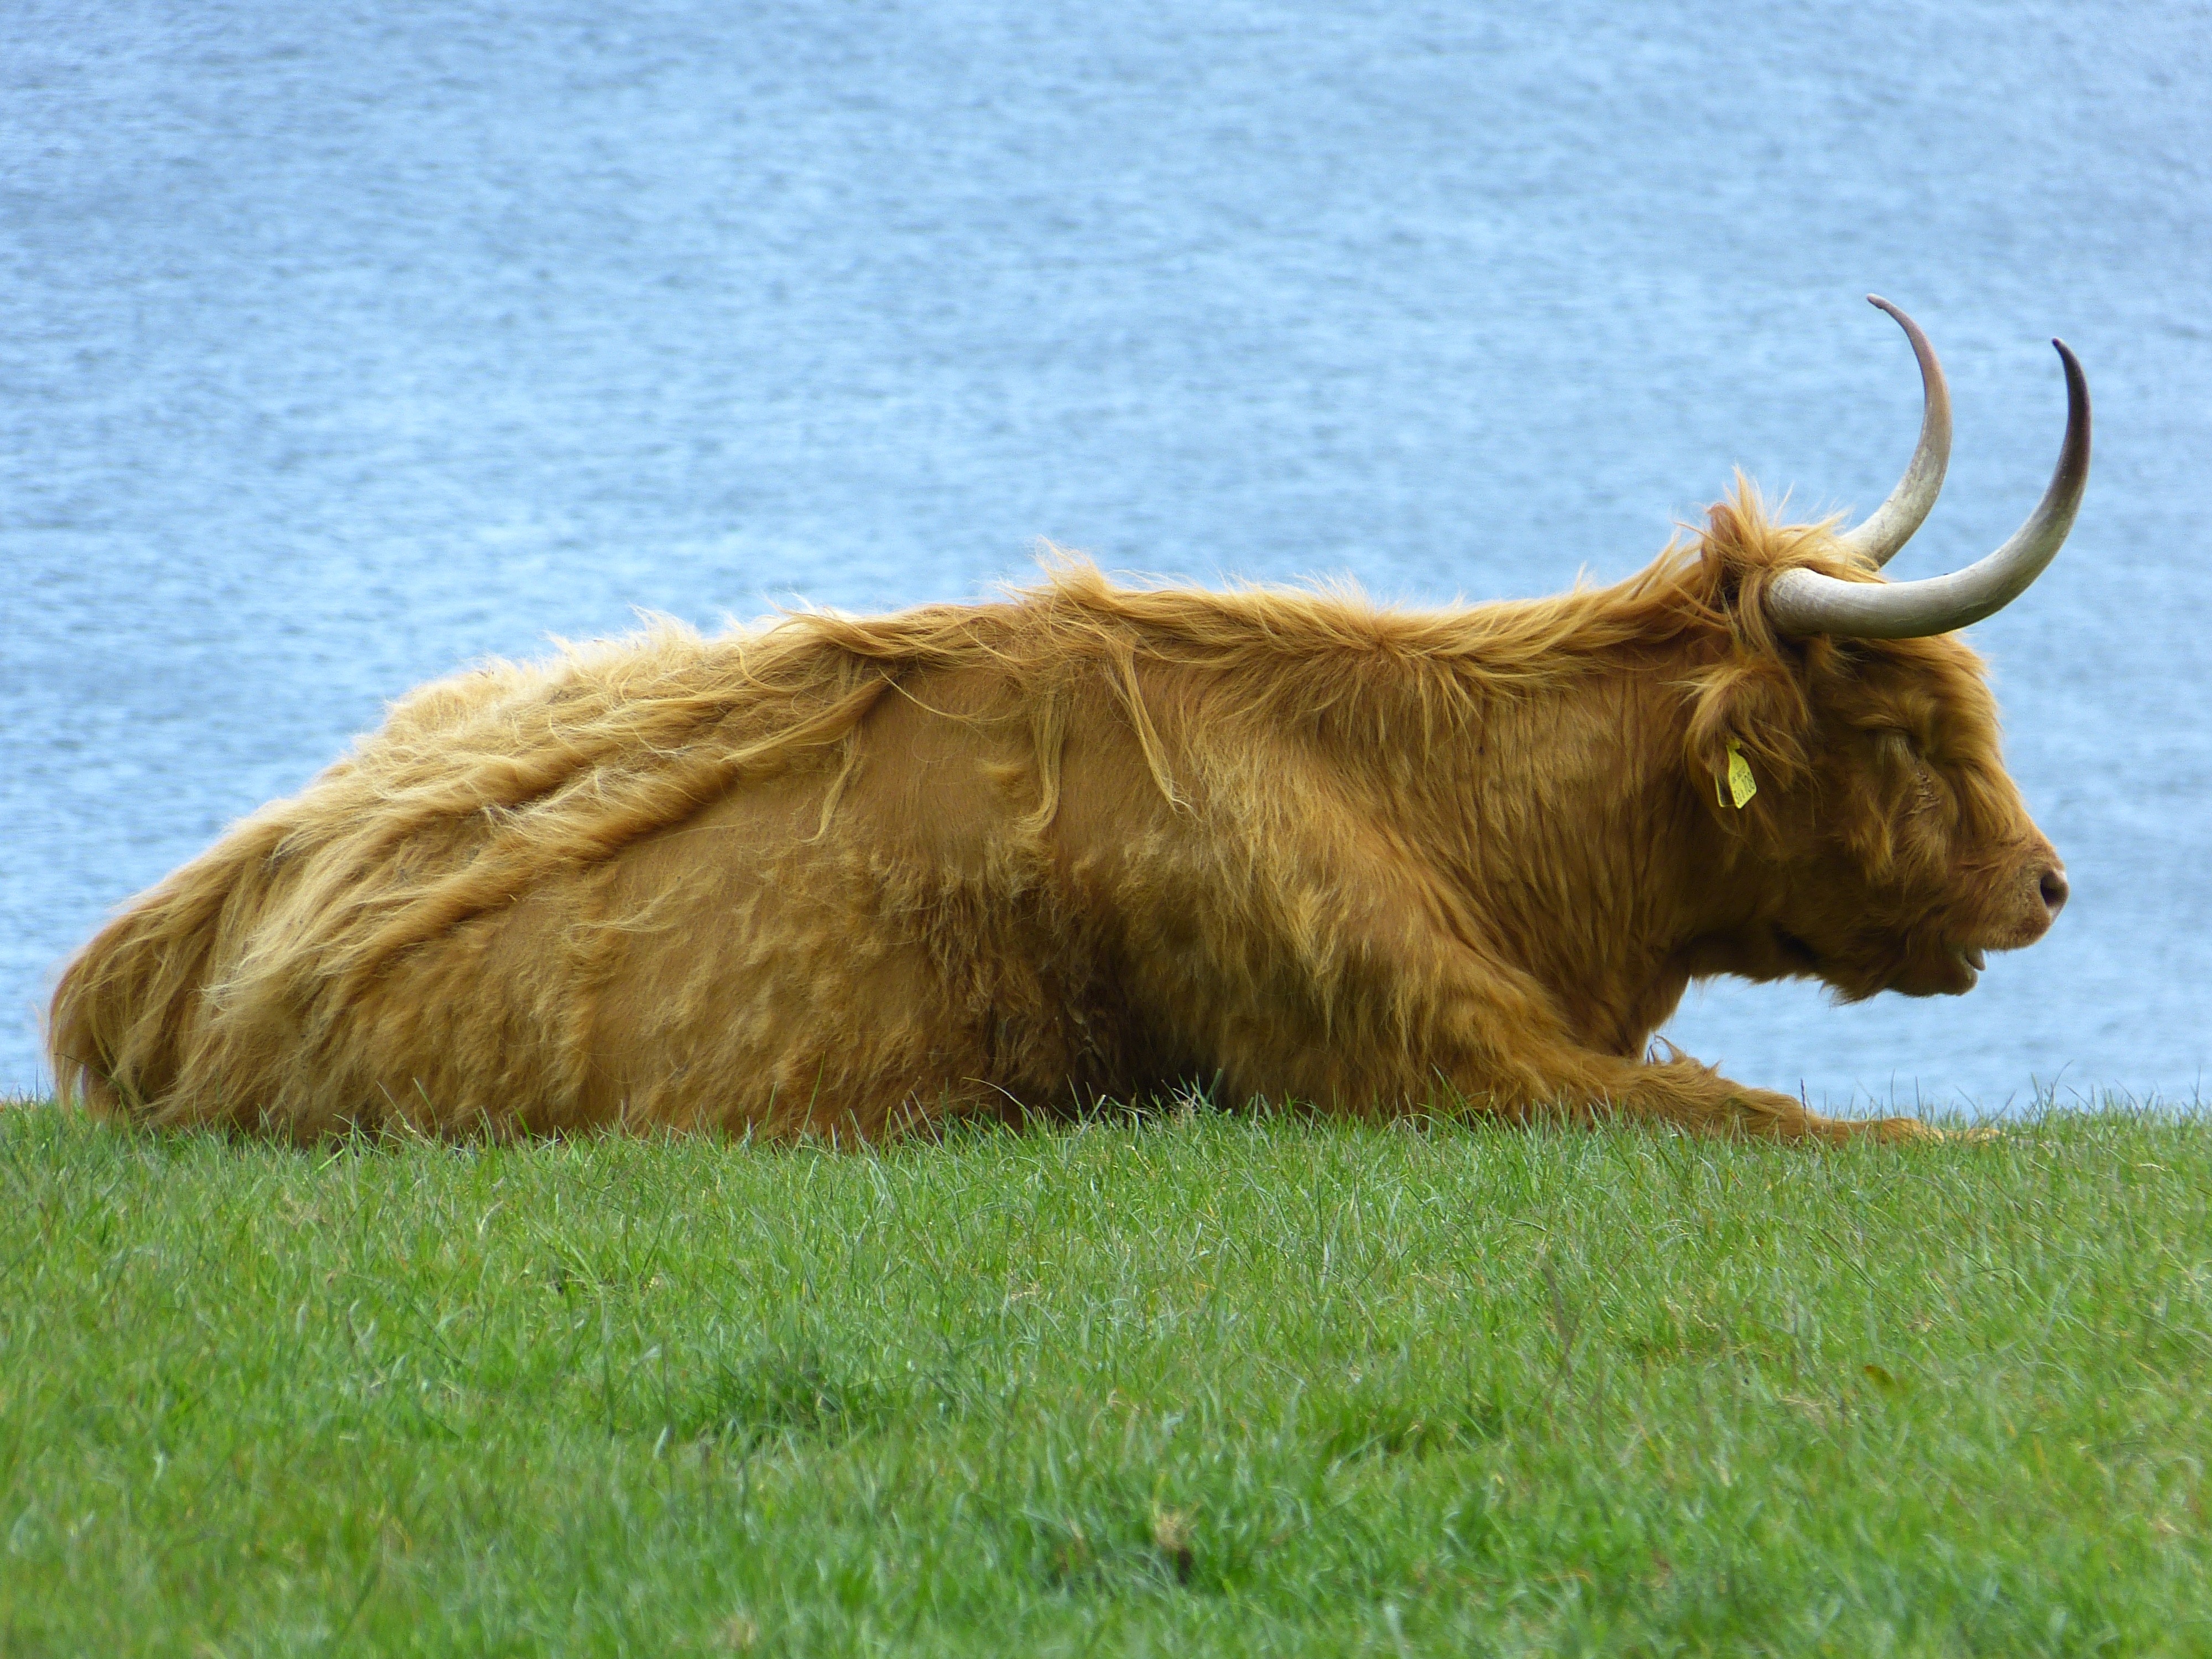
grass, meadow, prairie, animal, wildlife, horn, cow, pasture, grazing, mammal, beef, fauna, highland cattle, grassland, vertebrate, yak, horns, scottish highland cow, cattle like mammal, cow goat family, muskox